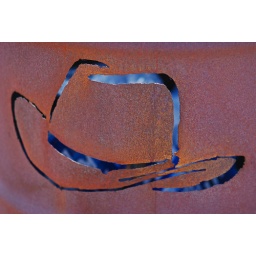
This hat is cut into a 55 gallon barrel. The blue in the background is a blue box.